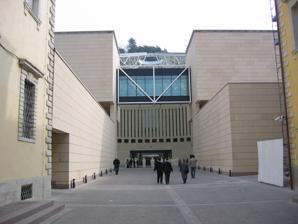
Building: Museum of Modern and Contemporary Art of Trento and Rovereto
Country: Italy
Year built: 1987
Art museum in Rovereto TN, Italy Museum of Modern and Contemporary Art of Trento and Rovereto Museo d'arte moderna e contemporanea di Trento e Rovereto MART, Entrance Location Corso Angelo Bettini, 43, 38068 Rovereto TN, Italy Coordinates 45°53′38″N 11°02′42″E / 45.8940°N 11.0450°E / 45.8940; 11.0450 Type Art museum Director Diego Ferretti President Vittorio Sgarbi Public transit access Rovereto train station. Taxis outside station. Website www .mart .trento .it The Museum of Modern and Contemporary Art of Trento and Rovereto (MART) ( Museo d'Arte Moderna e Contemporanea di Trento e Rovereto , in Italian) is a museum centre in the Italian province of Trento . The main site is in Rovereto , and contains mostly modern and contemporary artworks, including works from renowned Giorgio Morandi , Giorgio de Chirico , Antonio Rotta , Felice Casorati , Carlo Carrà , and Fortunato Depero . Fortunato Depero's house in Rovereto (known as Casa d'Arte Futurista Depero ) is also part of the Museum. The permanent collection contains more than 15,000 artworks, including paintings, drawings, engravings , and sculptures. History The MART originated in 1987 as an autonomous entity within the autonomous Trentino province.   It was installed in the Palazzo delle Albere in Trento . The idea of expanding the museum to combine both the legacy of the great futurist Fortunato Depero and the disparate inheritance held by the Trento Regional Arts Museum ( "Museo Provinciale d'Arte di Trento" ) dates back to 1991, and was the project, in the first instance, of Gabriella Belli . On 15 December 2002 the MART finally opened to the general public, with a new headquarters at Rovereto , a small town a short distance to the south of Trento . Design and construction Design of the new building was entrusted to the Ticinese architect Mario Botta , who worked on its development with the Rovereto structural engineer Giulio Andreolli.   A 29,000 square metre site was available, but between the site and the road (Via Bettini) allowance had to be made for two substantial eighteenth century town houses ( palazzi ).  Fortunately there is a gap between the two which provides sufficient space for an entrance. Botta's solution to the challenges of the site draws inspiration from classical forms (notably that of the Pantheon ), but also incorporates technically adventurous solutions.  Invoking the mantra, "Space for art, not space despite art", the design involves a "pantheon without a facade", involving three storeys of museum space arranged around a large round " agora ", covered over with "glass" dome/cupola with a 40-meter diameter.   The structure of the cupola makes extensive use of steel and "plexiglass" , and includes a "missing slice" made possible by complex engineering solutions.   in the central area beneath the cupola there is a fountain.   The wall facings make use of the yellow stone from Vicenza , which was the stone favoured by Andrea Palladio , although the innovative way in which the facing slabs have been attached allows for each to be individually replaced without major structural upheavals, in a way owes little to the sixteenth century architectural maestro.   The "agora" can accommodate up to 1,200 visitors. Exhibitions Words and Stars (2 April – 2 July 2017) presented Nobel Prize winning author Pamuk and renowned contemporary artist Toderi's collaborative project exploring "the inclination of man to explore space and innate vocation to question the stars," which took "shape in a trilogy divided into a monologue, dialogue and conversation on the stars: three large installations immersive multi-screen consisting of eight video projections, which combine images and text. The vocation cosmological inherent to the project thus finds expression in a unique visual and literary body." The show was curated by Gianfranco Maraniello. Recent exhibitions have included An Eternal Beauty. The Classical Canon in Early 20th Century Italian Art (2 July – 5 November 2017), Francesco Lo Savio (5 November 2017 – 18 March 2018), Magic Realism. Enchantment in Italian Painting in the 1920s and 1930s (3 December 2017 – 2 April 2018), Gianfranco Baruchello (18 May – 16 September 2018), and Richard Artschwager (12 October 2019 – 2 February 2020). References